Mount Albert Grammar School

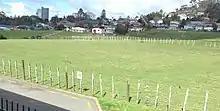
This is a photo of the Mount Albert Grammar School Farm as seen from the upper floor of MH Block, formerly known as D Block.

Since 1933, Mount Albert Grammar School has a farm adjacent to its school site in the middle of Auckland city. It is a fully working model farm, home to sheep, pigs, rabbits, cattle and poultry, cared for by a farm manager who lives on site. The land is owned by the ASB Bank, which in 2013 extended the school's lease costing 1 dollar every year for 99 years, taking the ownership through to 2112.